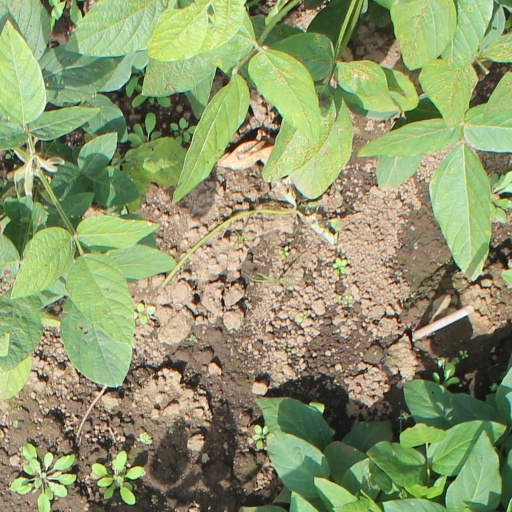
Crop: soybean